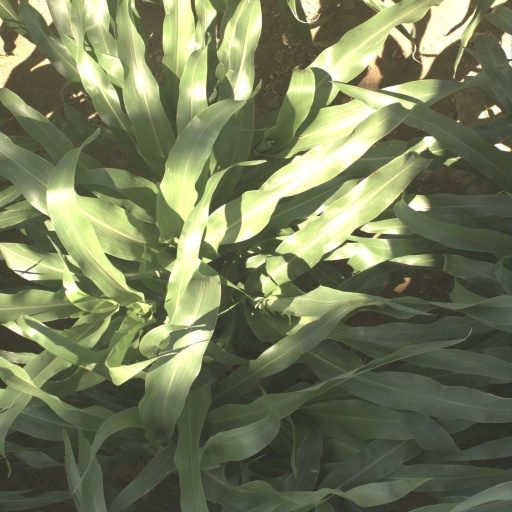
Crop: sorghum